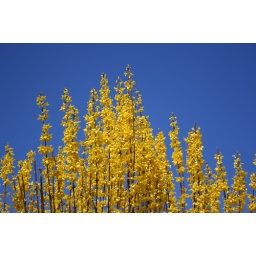
yellow flowers in the sky